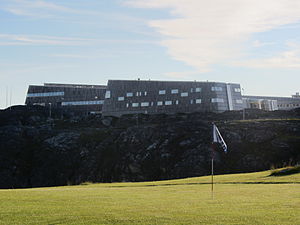
Nuuk Golfklub
Golfbanen i Godthåb med Naturinstituttet i baggrunden
Nuuk Golfklub er en golfklub i Godthåb, Grønlands hovedstad. Klubhuset og klubbens bane ved lufthavnsvejen, nord for Ilimmarfik. Banen har ni huller og måler 2.109 meter og 1.790 meter. Banen er på par 66 med et par 5-hul, fire par 4-huller og fire par 3-huller. Klubben har planer om at udvide banen til 18 huller. Der spilles efter golfreglerne som fastlagt af The Royal & Ancient Golf Club of St. Andrews.